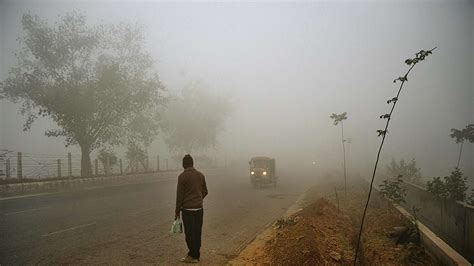
Weather: foggy or hazy